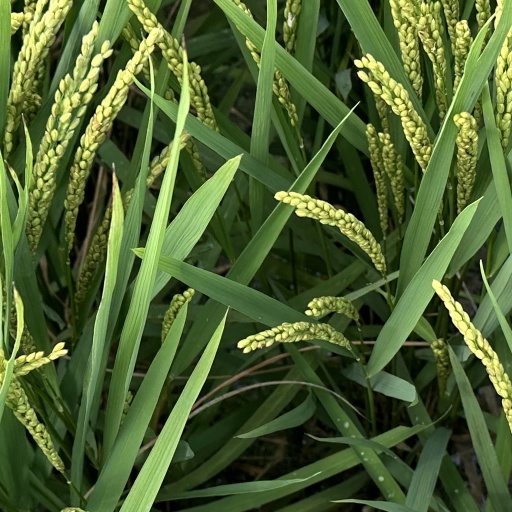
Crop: rice